Huntington Bank Stadium

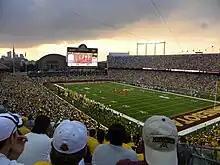
Stadium opener vs. Air Force on September 12, 2009

Despite the 2005 session having ended with the bill not coming to a vote, the stadium effort did not lose momentum in the legislature and was introduced quickly in the 2006 session. On April 6, 2006, the Minnesota House of Representatives passed the stadium bill on a 103–30 vote. The house bill was nearly identical to what the university was proposing and had full university support. However, on May 9, 2006, the Minnesota Senate passed a radically different version of the bill on a 34–32 vote. The Senate version would have removed the TCF naming rights deal, the student fees, and the purchase of the university owned land. The proposed funding that was removed was to be replaced with a statewide tax on sports memorabilia. It also would have required the stadium to be named Veterans Memorial Stadium (similar to the previous on-campus football stadium Memorial Stadium, which was last used in 1981 and demolished in 1992). Governor Tim Pawlenty stated he supported the House version. He signed the bill in May 2006 at the University of Minnesota McNamara Alumni Center.